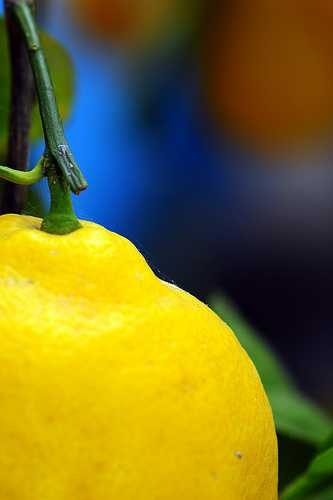
Label: Lemon